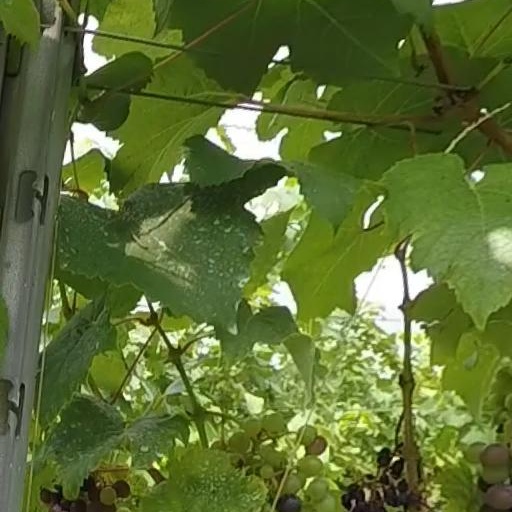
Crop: grape